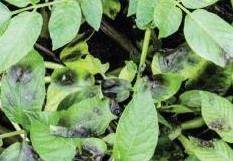
Plant: Potato
Disease: potato late blight